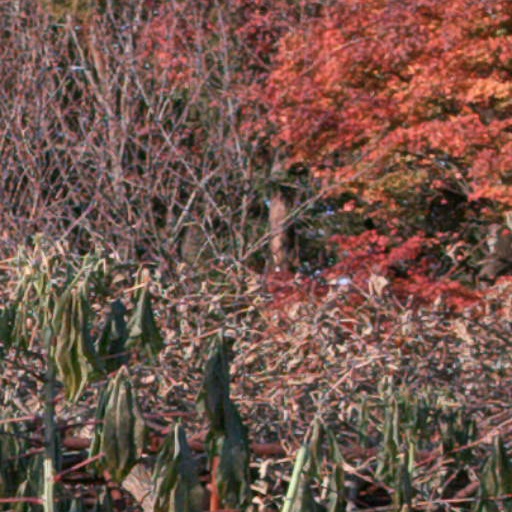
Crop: cassava